Windy City ThunderBolts

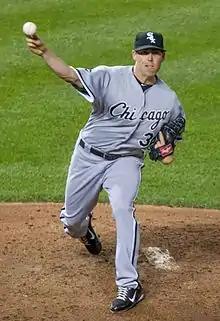
Dylan Axelrod

The San Diego Padres bought the rights to Cheetahs pitcher Chris Oxspring in 2000. He became the first player in franchise history to play in Major League Baseball (MLB). He played in five games for the Padres in 2005.